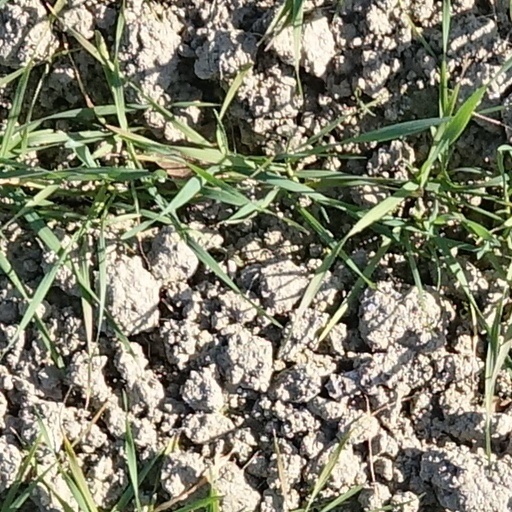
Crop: wheat